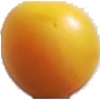
Label: cherry_wax_yellow